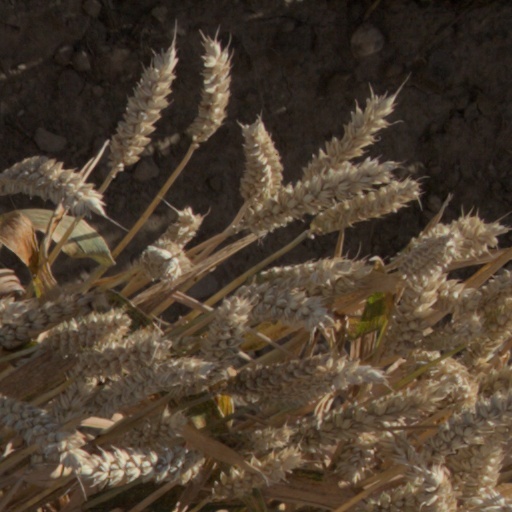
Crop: wheat